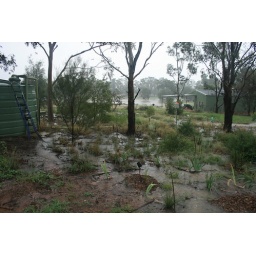
Hancocks got water through their house and their boundary fence was knocked down by the torrent